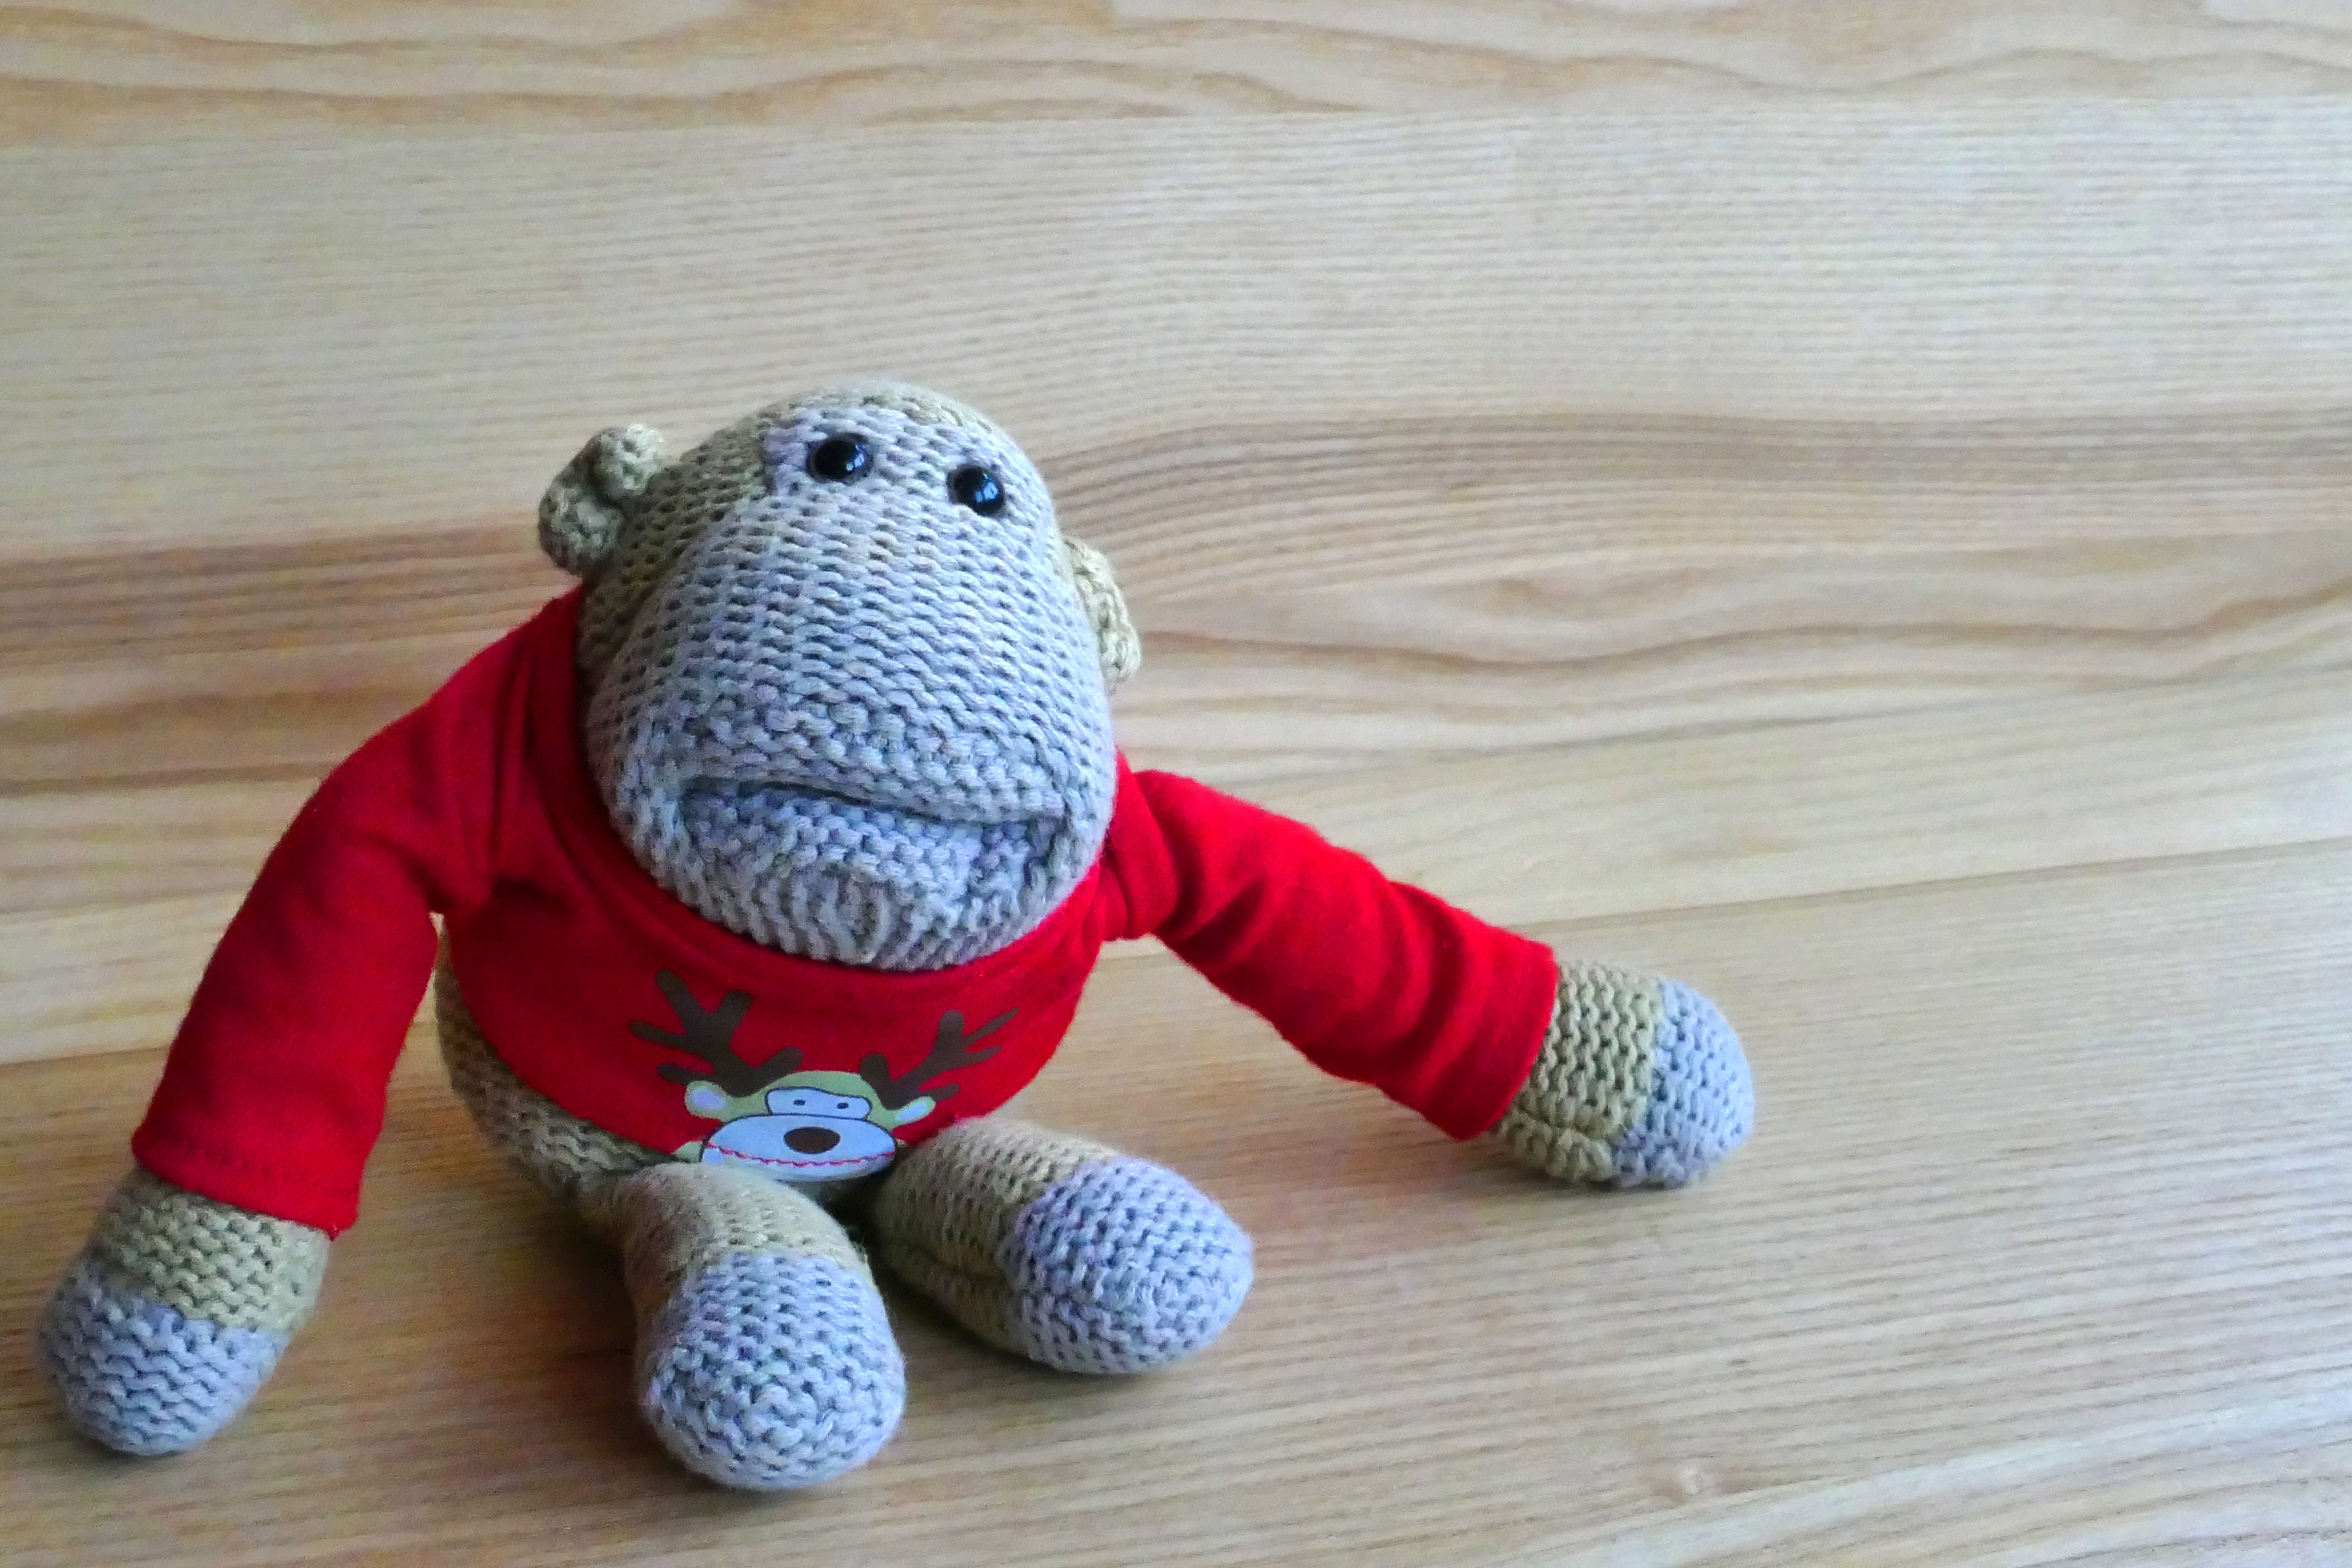
animal, cute, decoration, red, holiday, colorful, knit, christmas, monkey, toy, wool, material, woolen, christmas decoration, crochet, knitting, textile, art, fun, happy, year, stuffed, funny, new, handmade, plush, knitted, xmas, stuffed toy